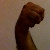
The image shows a hand gesture representing the letter 'M' in Indian Sign Language.